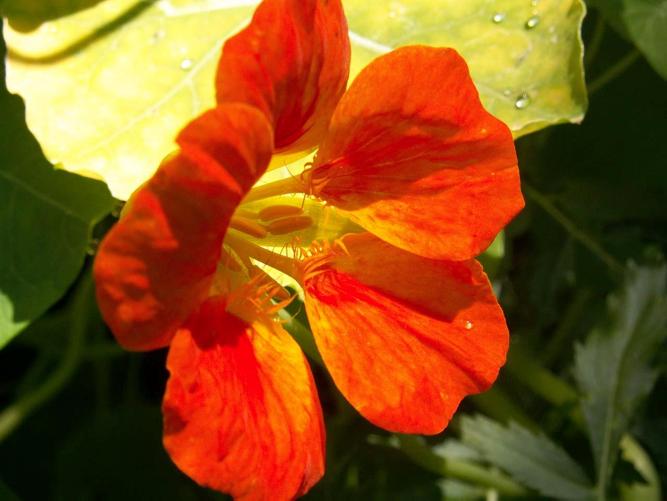
Label: watercress